Monad to Man

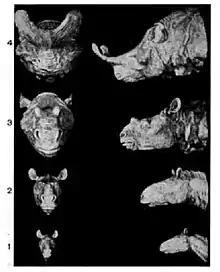
Ruse discusses Henry Fairfield Osborn's 1934 version of orthogenesis. Osborn supposed that the horns of Titanotheres evolved progressively into a baroque form, way beyond the adaptive optimum.

Makarand Paranjape, in an "introductory essay" for The International Society for Science and Religion, notes that Ruse was a "key witness" in the 1982 court case which decided that the attempt by Arkansas to ban the teaching of evolution in schools was unconstitutional. Paranjape writes that Ruse argues that evolutionary biology has been an immature science "for much of its 150 year history", because it has been tied to the Enlightenment's idea of progress. He suggests that Ruse is "unapologetically, even unreflexively Euro-centric", leaving out non-Western thinkers like Sri Aurobindo, and notes that Ruse ends by predicting that "Progress will continue to dog evolutionary theory" because as Ruse explains, the belief of evolutionists in scientific Progress [with a capital P] is so readily transferred into "a belief in organic progress".